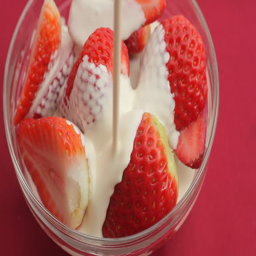
strawberries and double cream poured over the top